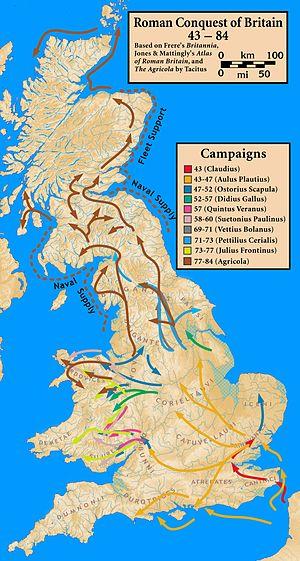
La bataille de Medway est le nom qui est souvent donné à une bataille qui se déroula en 43, peut-être près du fleuve Medway dans les territoires de la tribu de l'âge du fer des Cantiaci, c'est-à-dire dans le comté anglais actuel du Kent. Ce fut l'un des premiers affrontements qui caractérisèrent l'invasion romaine de la Bretagne, commandée par Aulus Plautius. Sa localisation n'est pas cependant certaine et d'autres hypothèses ont été avancées. La bataille nous est connue par le récit de Dion Cassius.
La conquête romaine de la Bretagne débute en 43 apr. J.-C. à l'initiative de l'empereur Claude. Cependant, l'activité militaire romaine dans les îles Britanniques avait déjà commencé au siècle précédent, puisqu'en 55 et 54 av. J.-C. l'armée de Jules César avait déjà tenté deux expéditions, restées sans lendemain, mais qui permirent toutefois d'inclure le sud de l'île dans la sphère d'influence économique et culturelle de Rome. De là proviendront les relations commerciales et diplomatiques qui ouvriront la voie aux expéditions militaires de Claude et de ses successeurs. La conquête de l'île s'arrêtera en 83 apr. J.-C.
Cnaeus Iulius Agricola, né le 13 juin 40 dans la colonie romaine de Forum Julii, en Gaule narbonnaise, et mort le 23 août 93, est un général de l'Empire romain artisan de la conquête romaine du nord de l'île de Bretagne.